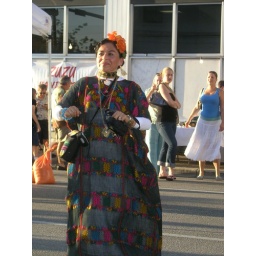
the white girls in the background are super jealous of her sexy moves.